Bell XV-15

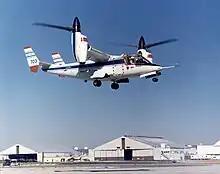
XV-15 taking off at NASA Dryden

One of the major problems with the early tiltrotor aircraft designs was that the driveshafts carrying power from the fuselage out to the wingtip rotors, along with the gearbox and tilting mechanisms at the wingtips, had substantial loads placed upon them and were heavy. They were transferring large amounts of power and torque long distances for an aircraft power transmission system.